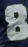
Number: 8